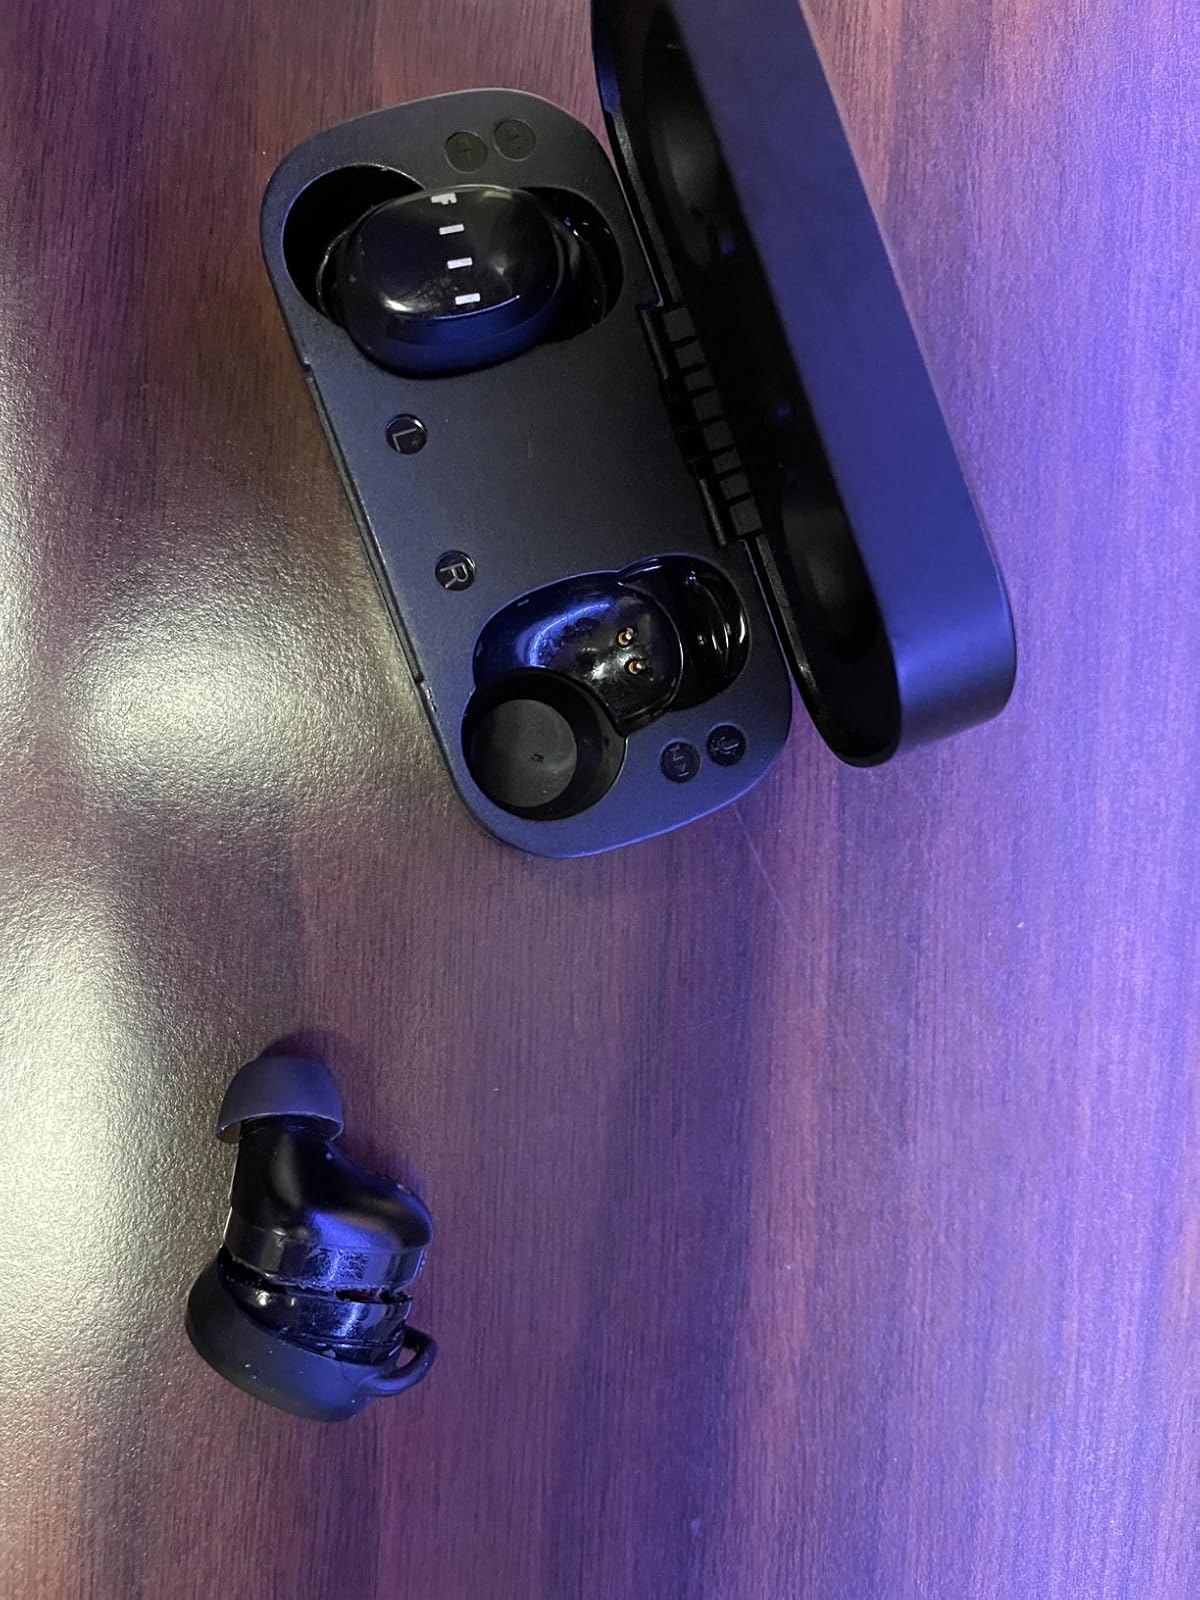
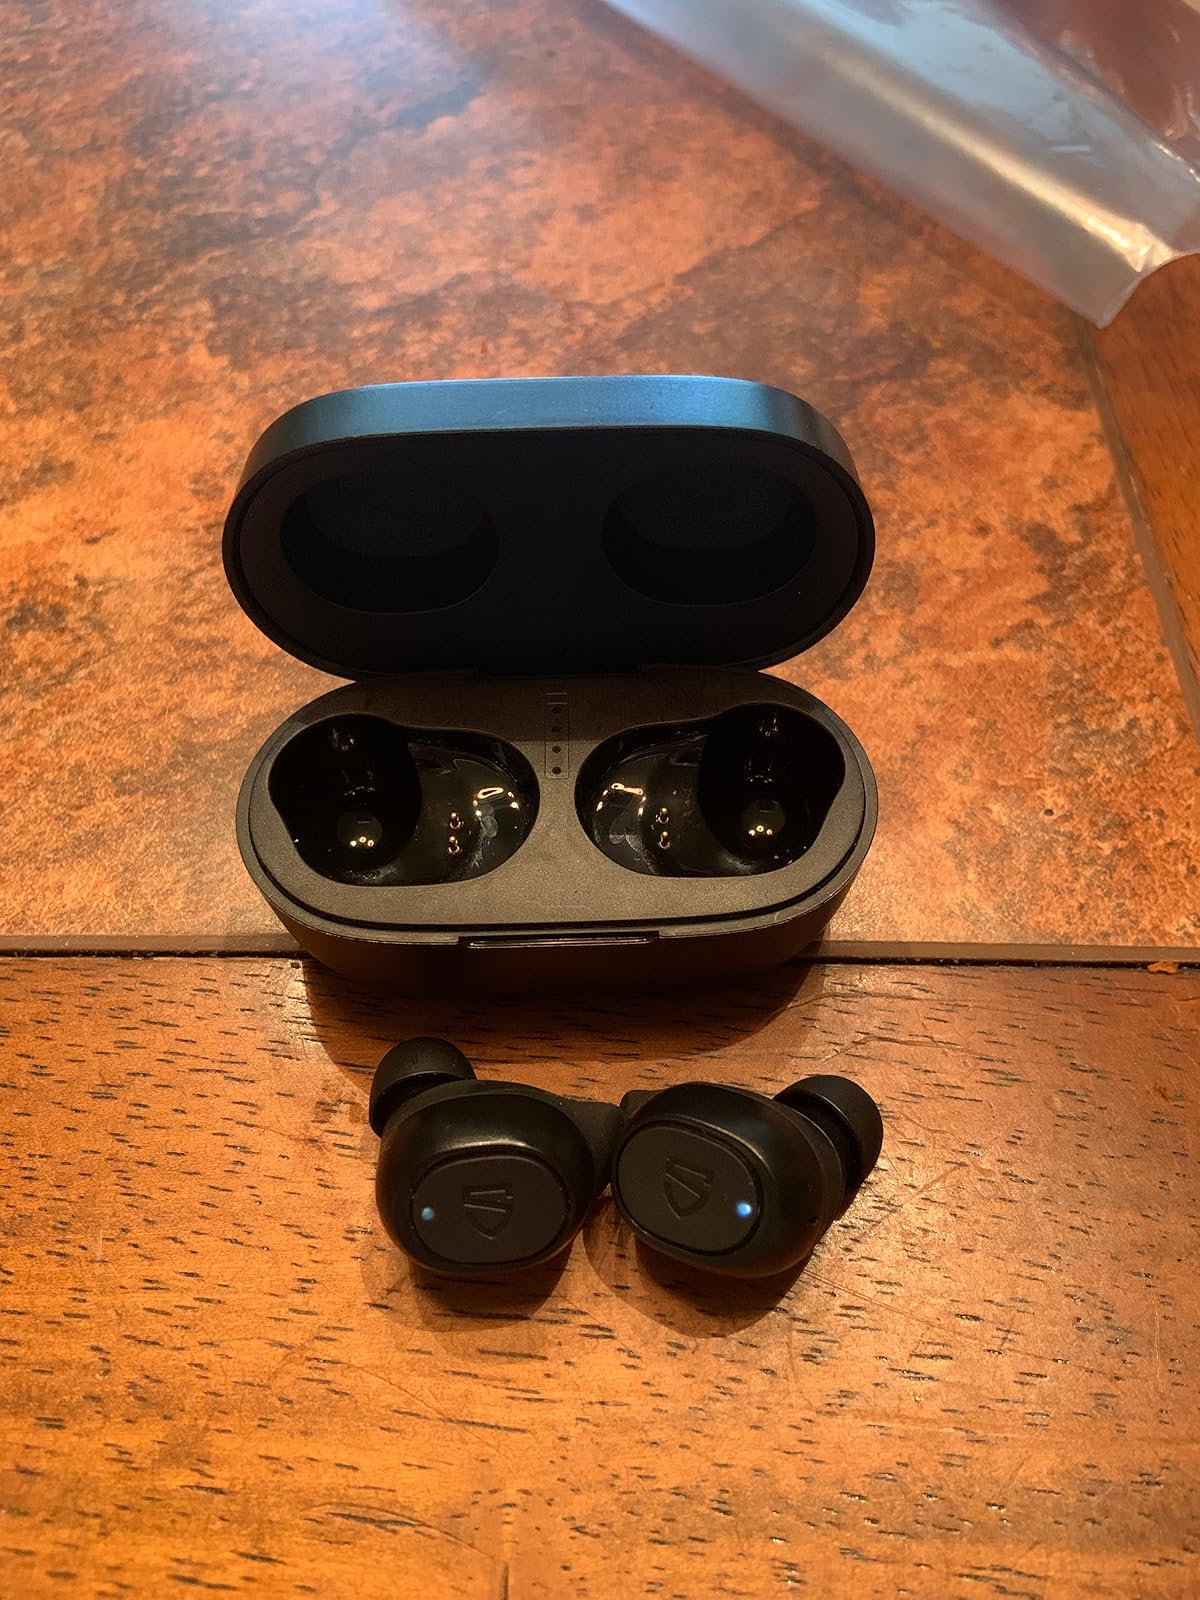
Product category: earbuds
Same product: no